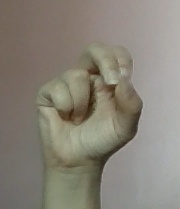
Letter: gaaf